Grated cheese

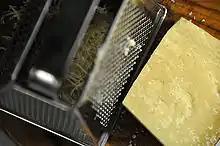
Parmesan cheese being grated

Grated cheese is cheese that has been grated. Typically, aged hard cheeses are used. Cheese can be grated by hand using a hand grater, and can be bought already grated. Commercial grated cheeses are often blends of cheeses.